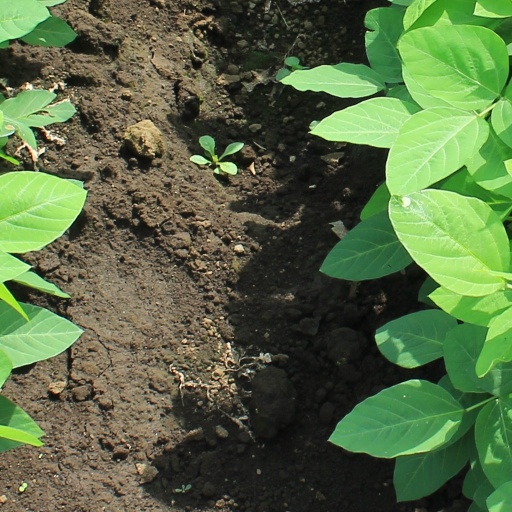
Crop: soybean